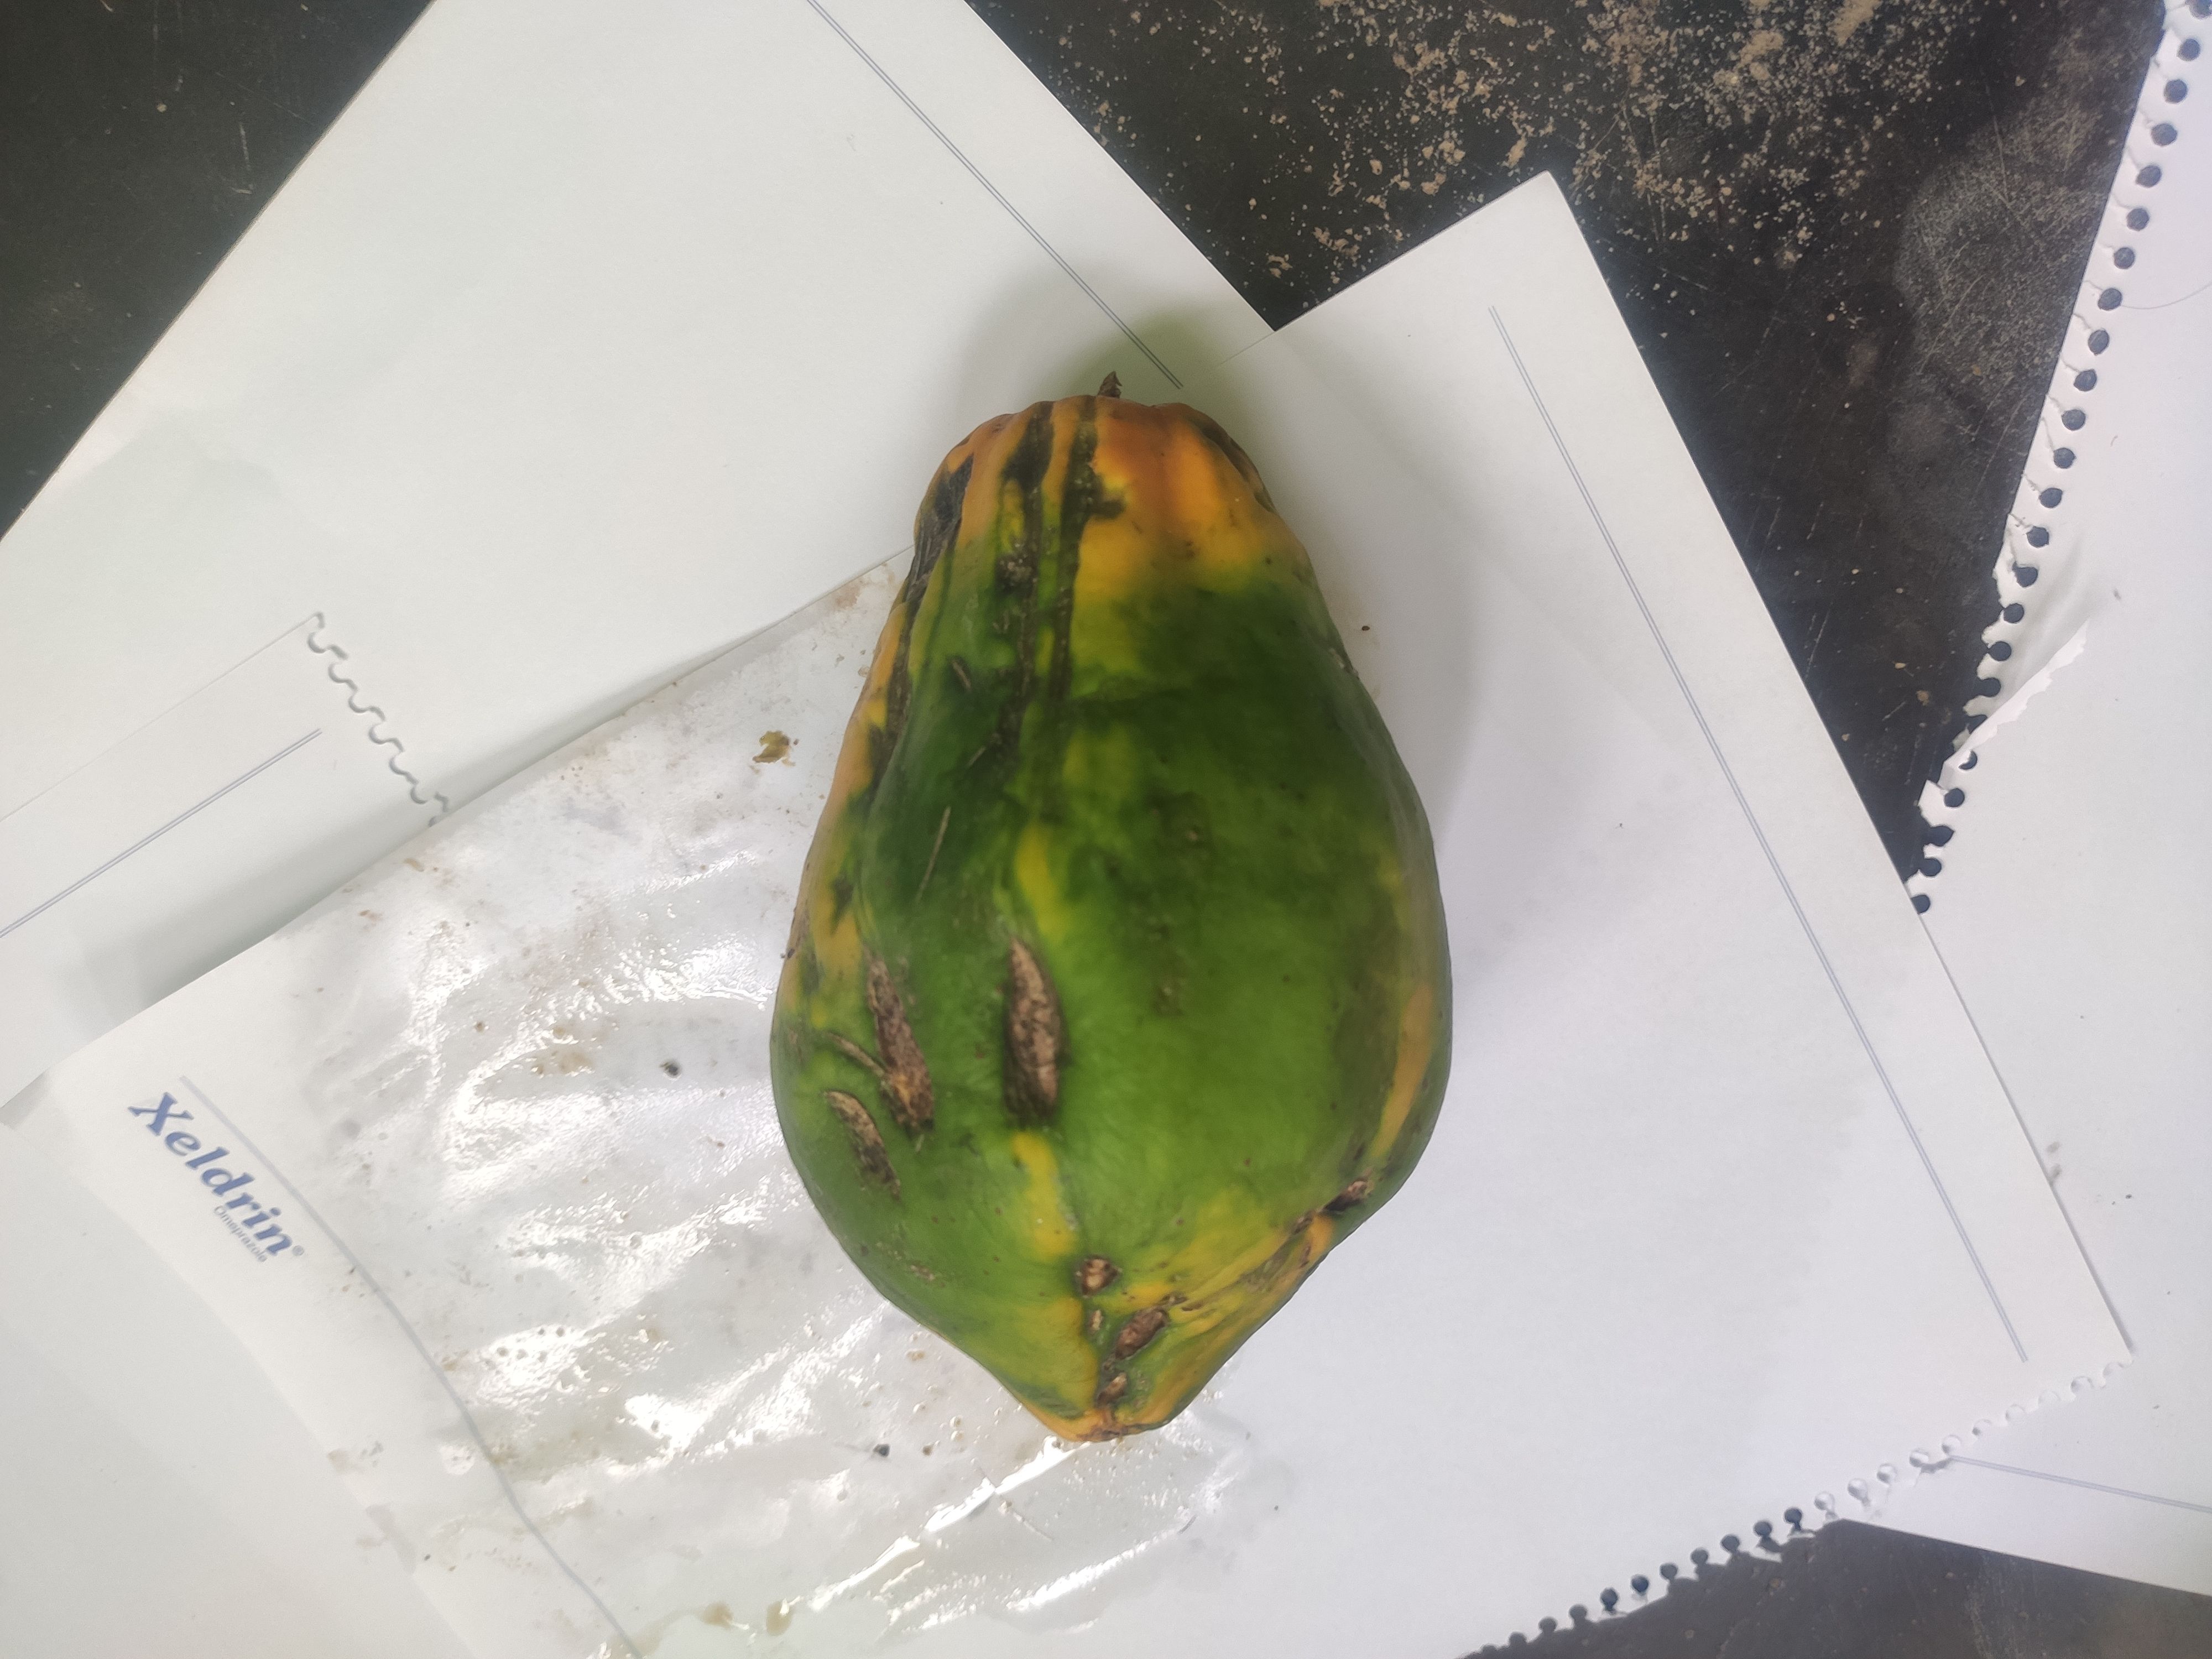
Fruit: papayas
Grade: 2nd-grade